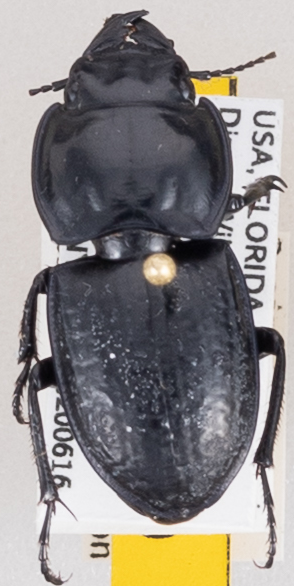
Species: Pasimachus sublaevis
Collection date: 2020-06-16
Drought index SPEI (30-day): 1.69
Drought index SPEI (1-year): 0.746
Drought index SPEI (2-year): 1.382